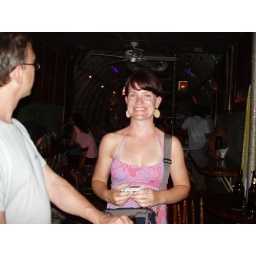
paul and cheryl in airplane bar